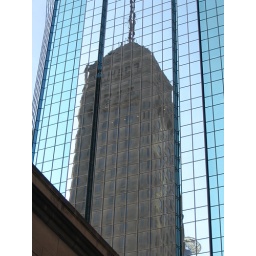
The reflection of the Foshay tower in the building across the street.